Friant-class cruiser

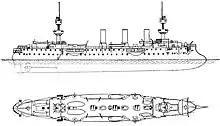
Simple sketch of a ship with a bulbous bow, two large masts, three smoke stacks, and four elliptical sponsons projecting from the sides of the vessel to carry the guns.

On 28 March 1890, the French naval minister, Édouard Barbey, requested a new design for an improved version of the cruiser from Delphin Albert Lhomme, the supervisor of construction at Toulon. The new ship was to be larger, which would permit several improvements over the earlier ship, including a longer cruising radius, more powerful armament, and improved armor protection. Barbey specified the new ship was to be able to cruise for at a speed of under normal conditions, the armament was to consist of a main battery of six guns, and water-tube boilers were to be used instead of the fire-tube boilers used in earlier French cruisers. The ship would have a minimum speed of under normal conditions and using forced draft. He set the displacement at around . To these specifications, Lhomme added a secondary battery of four guns.